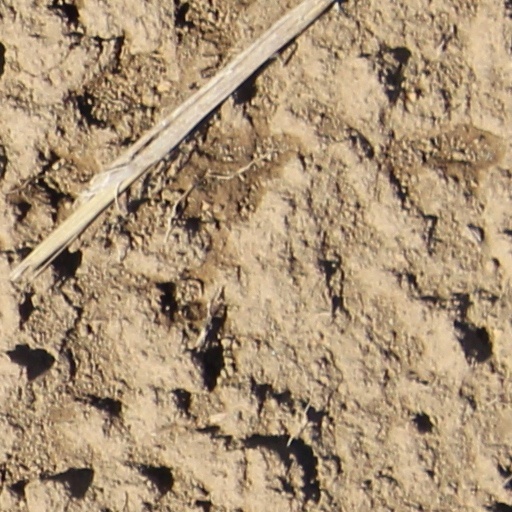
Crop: wheat